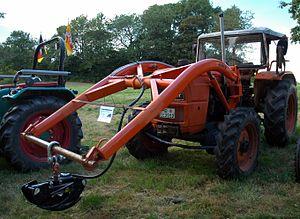
La série Fiat Diamante est une gamme de tracteurs agricoles fabriqués par le constructeur italien Fiat Trattori à partir de 1963. Cette série sera également produite par les filiales étrangères du groupe et sous licence par des constructeurs étrangers.